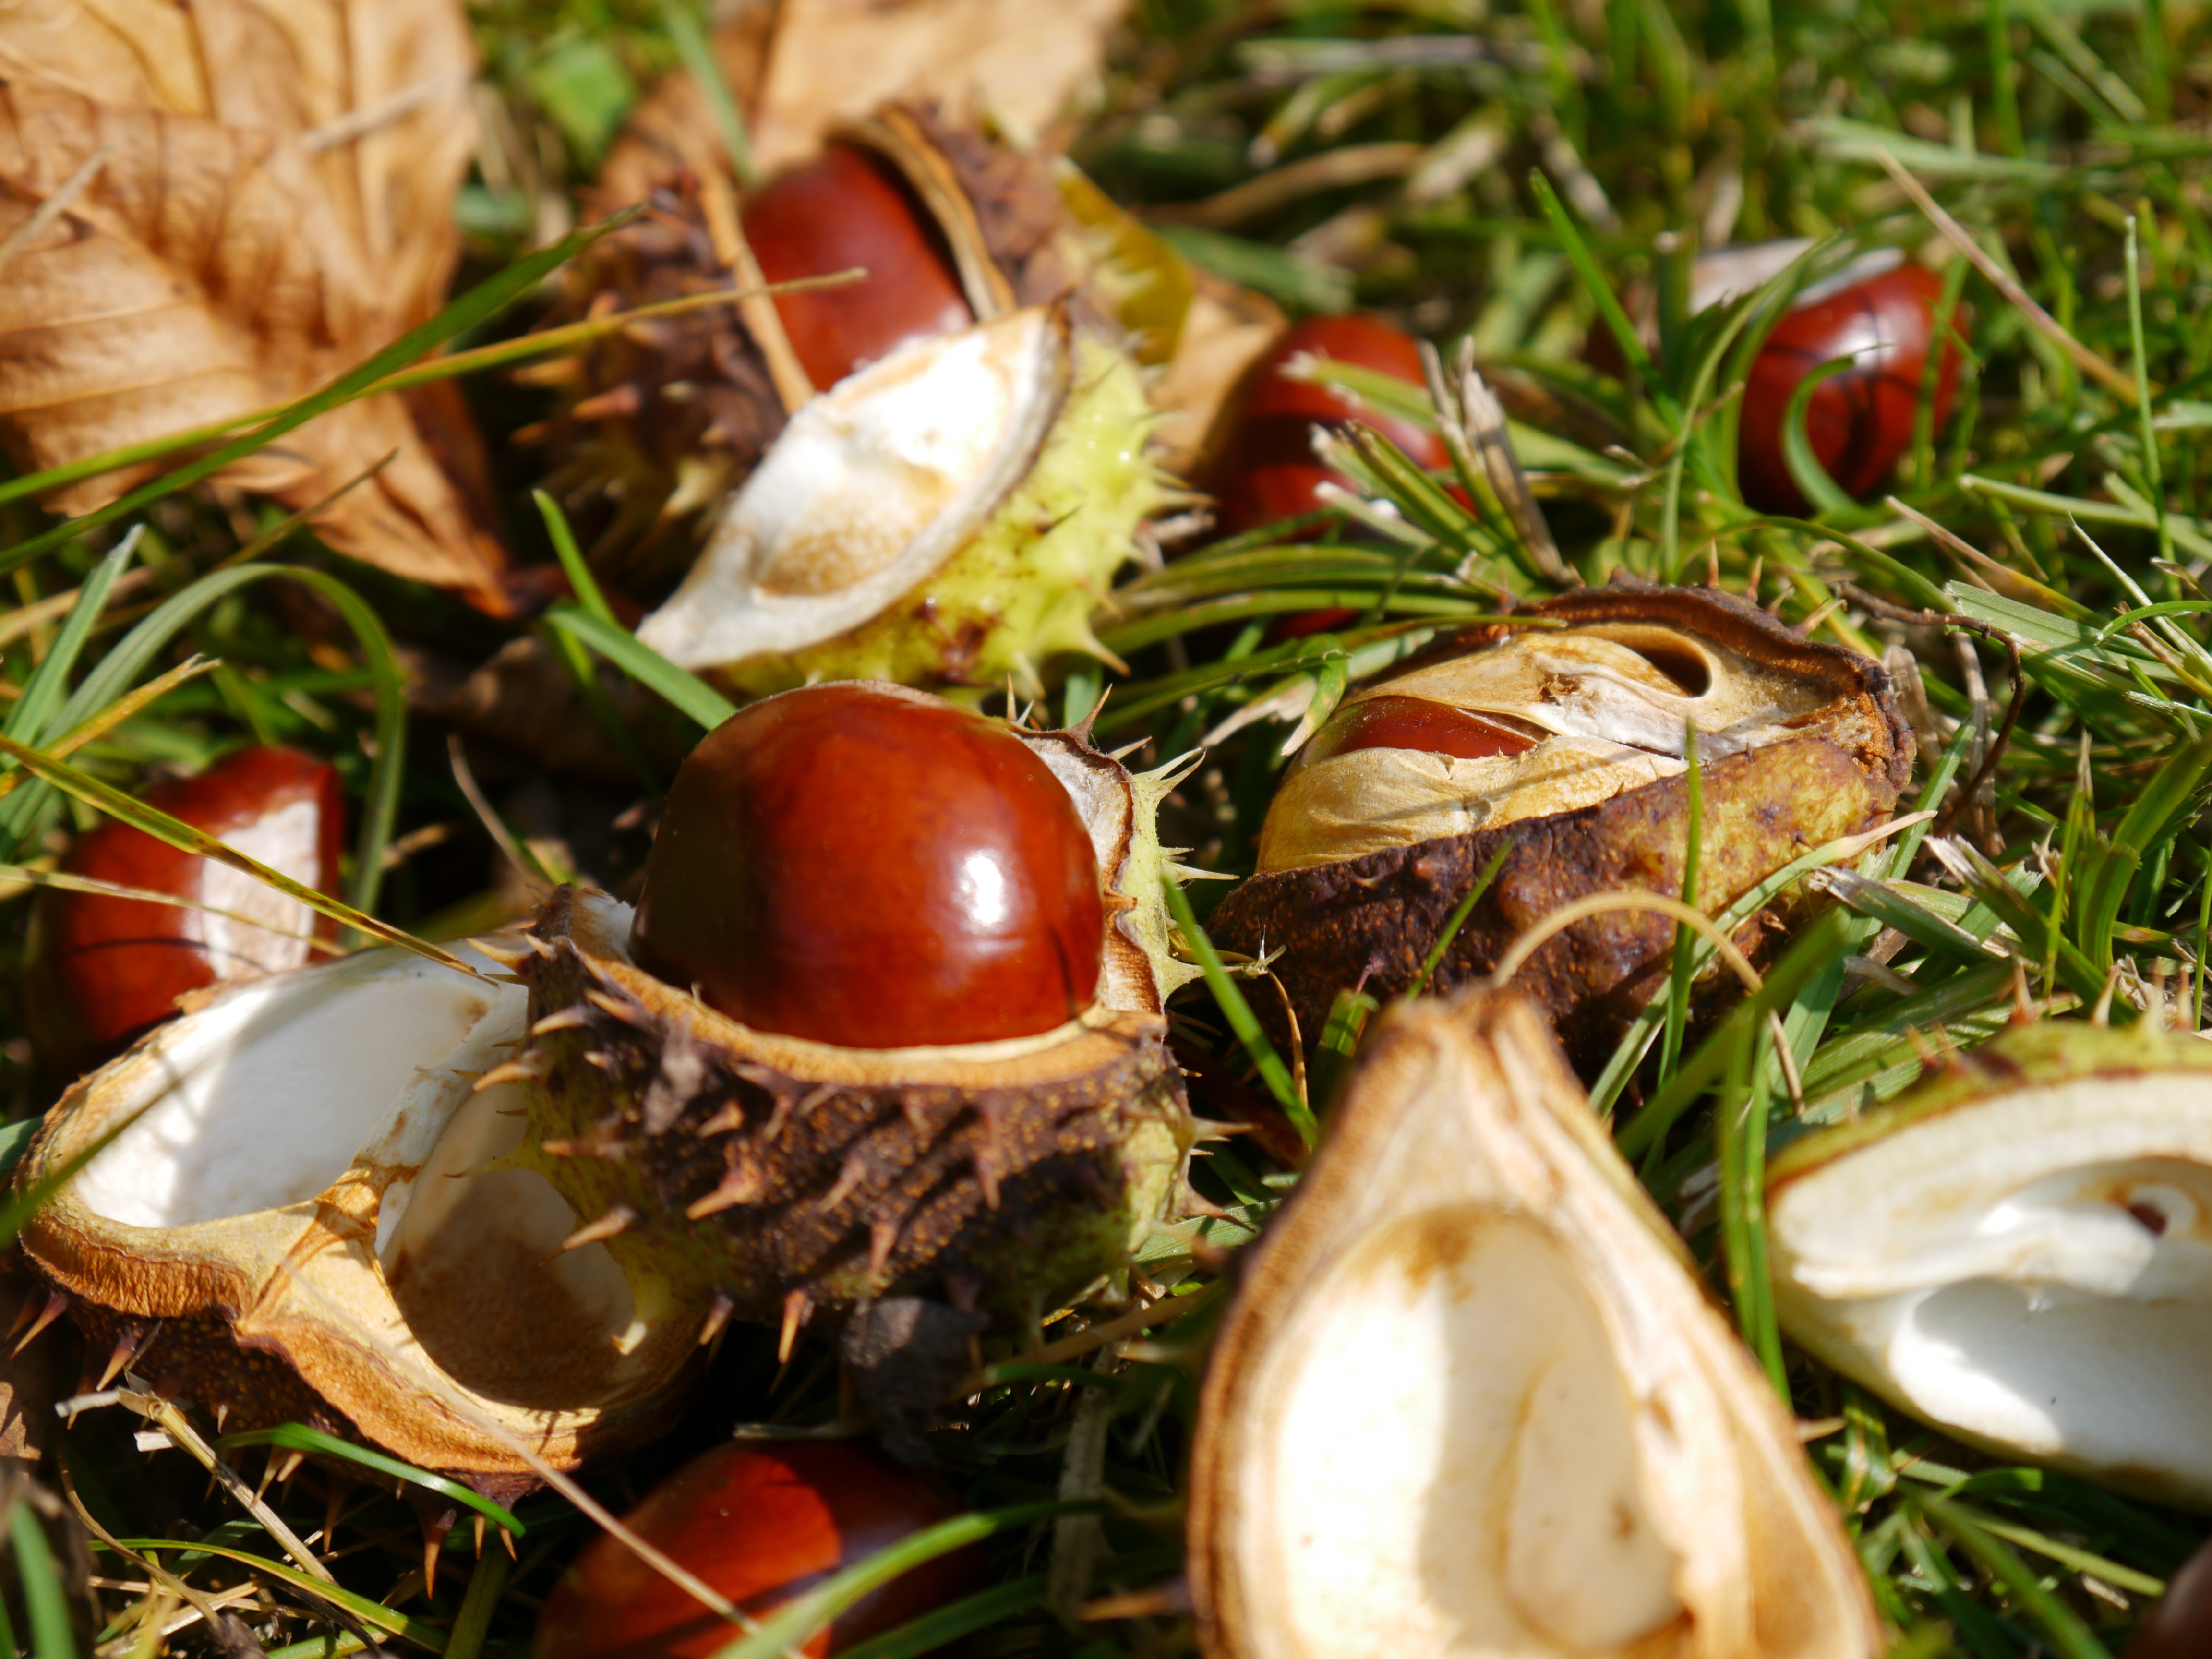
prickly, fruit, flower, dish, food, produce, autumn, seafood, shell, october, chestnut, shallot